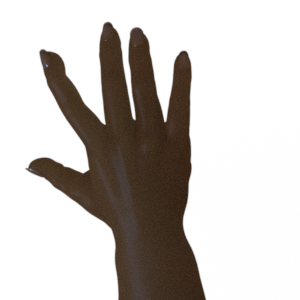
Label: paper